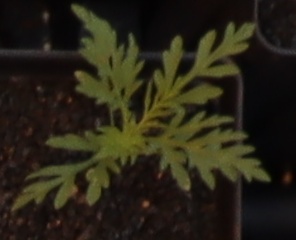
Label: Ragweed